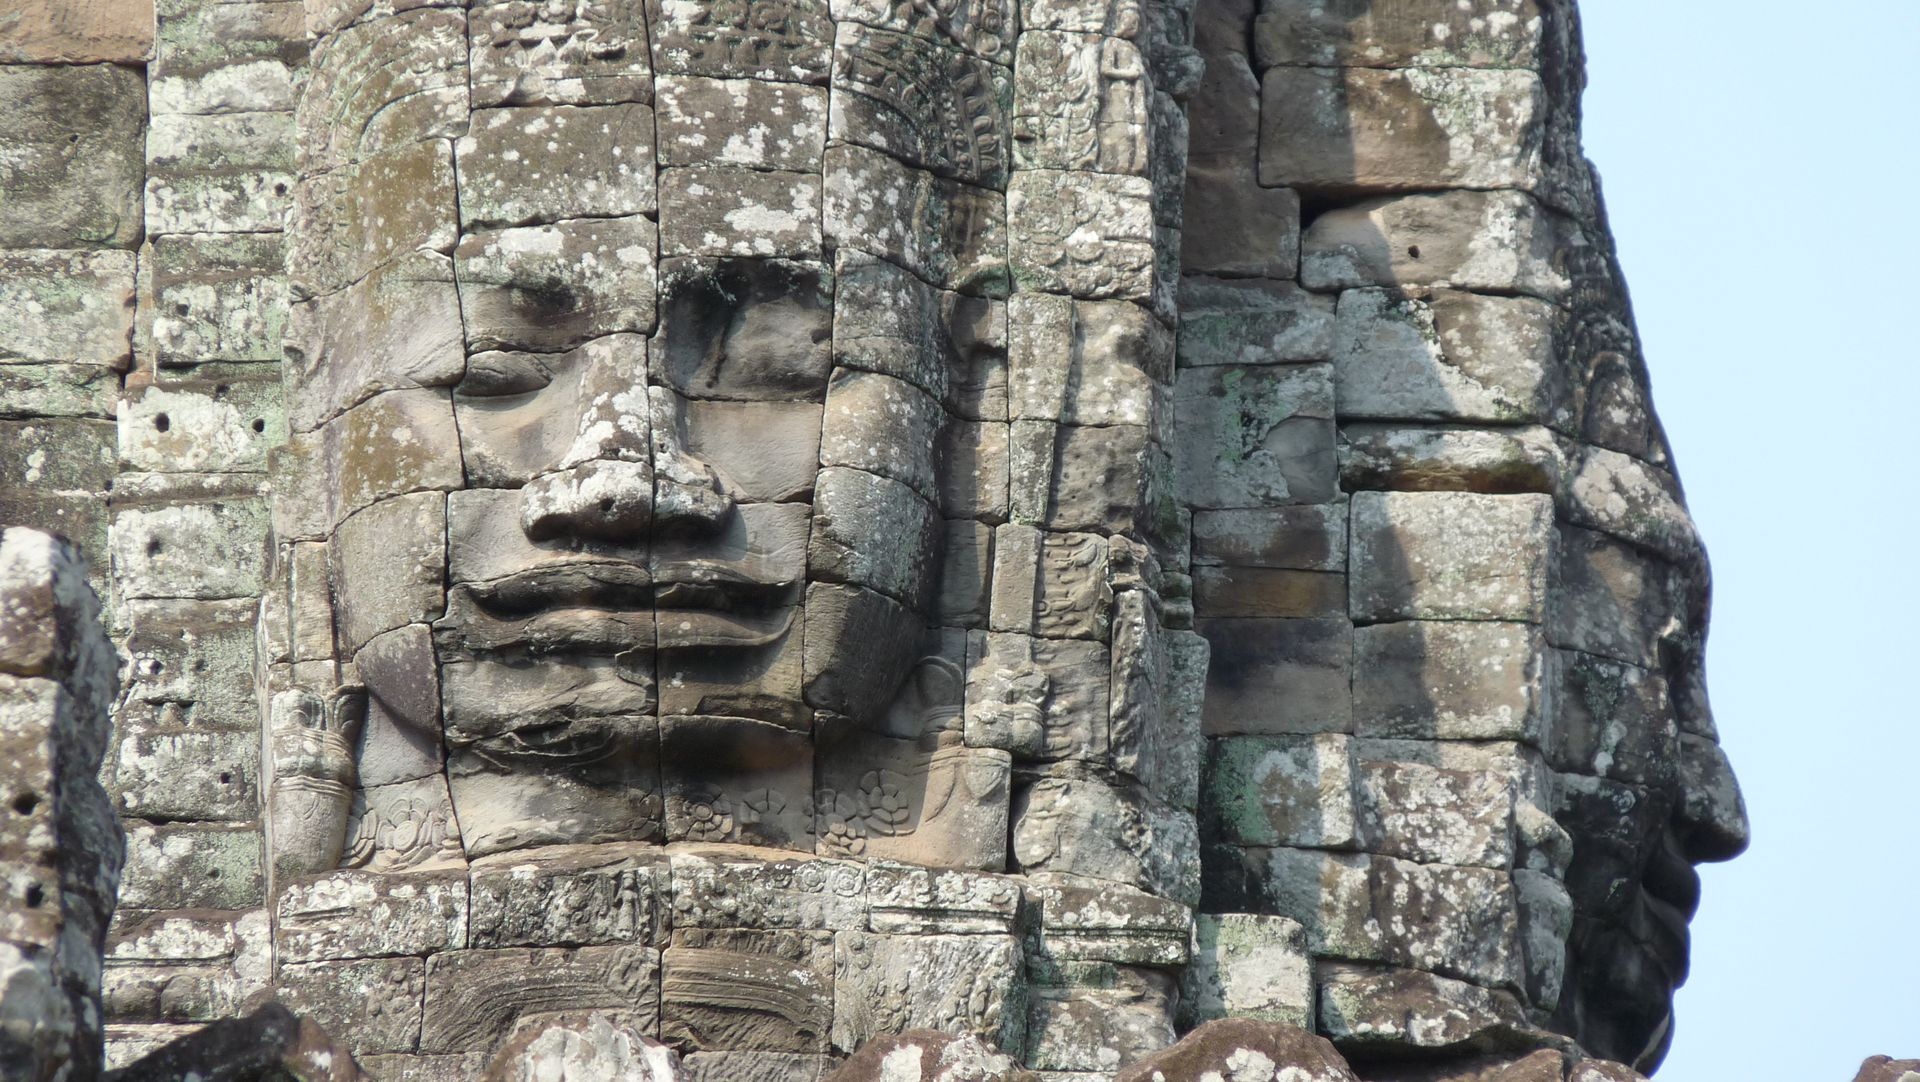
rock, structure, building, wall, monument, statue, landmark, ruin, place of worship, face, sculpture, art, archaeology, temple, ruins, cambodia, carving, relief, angkor wat, monolith, angkor, siem reap, archaeological site, hindu temple, ancient history, maya civilization